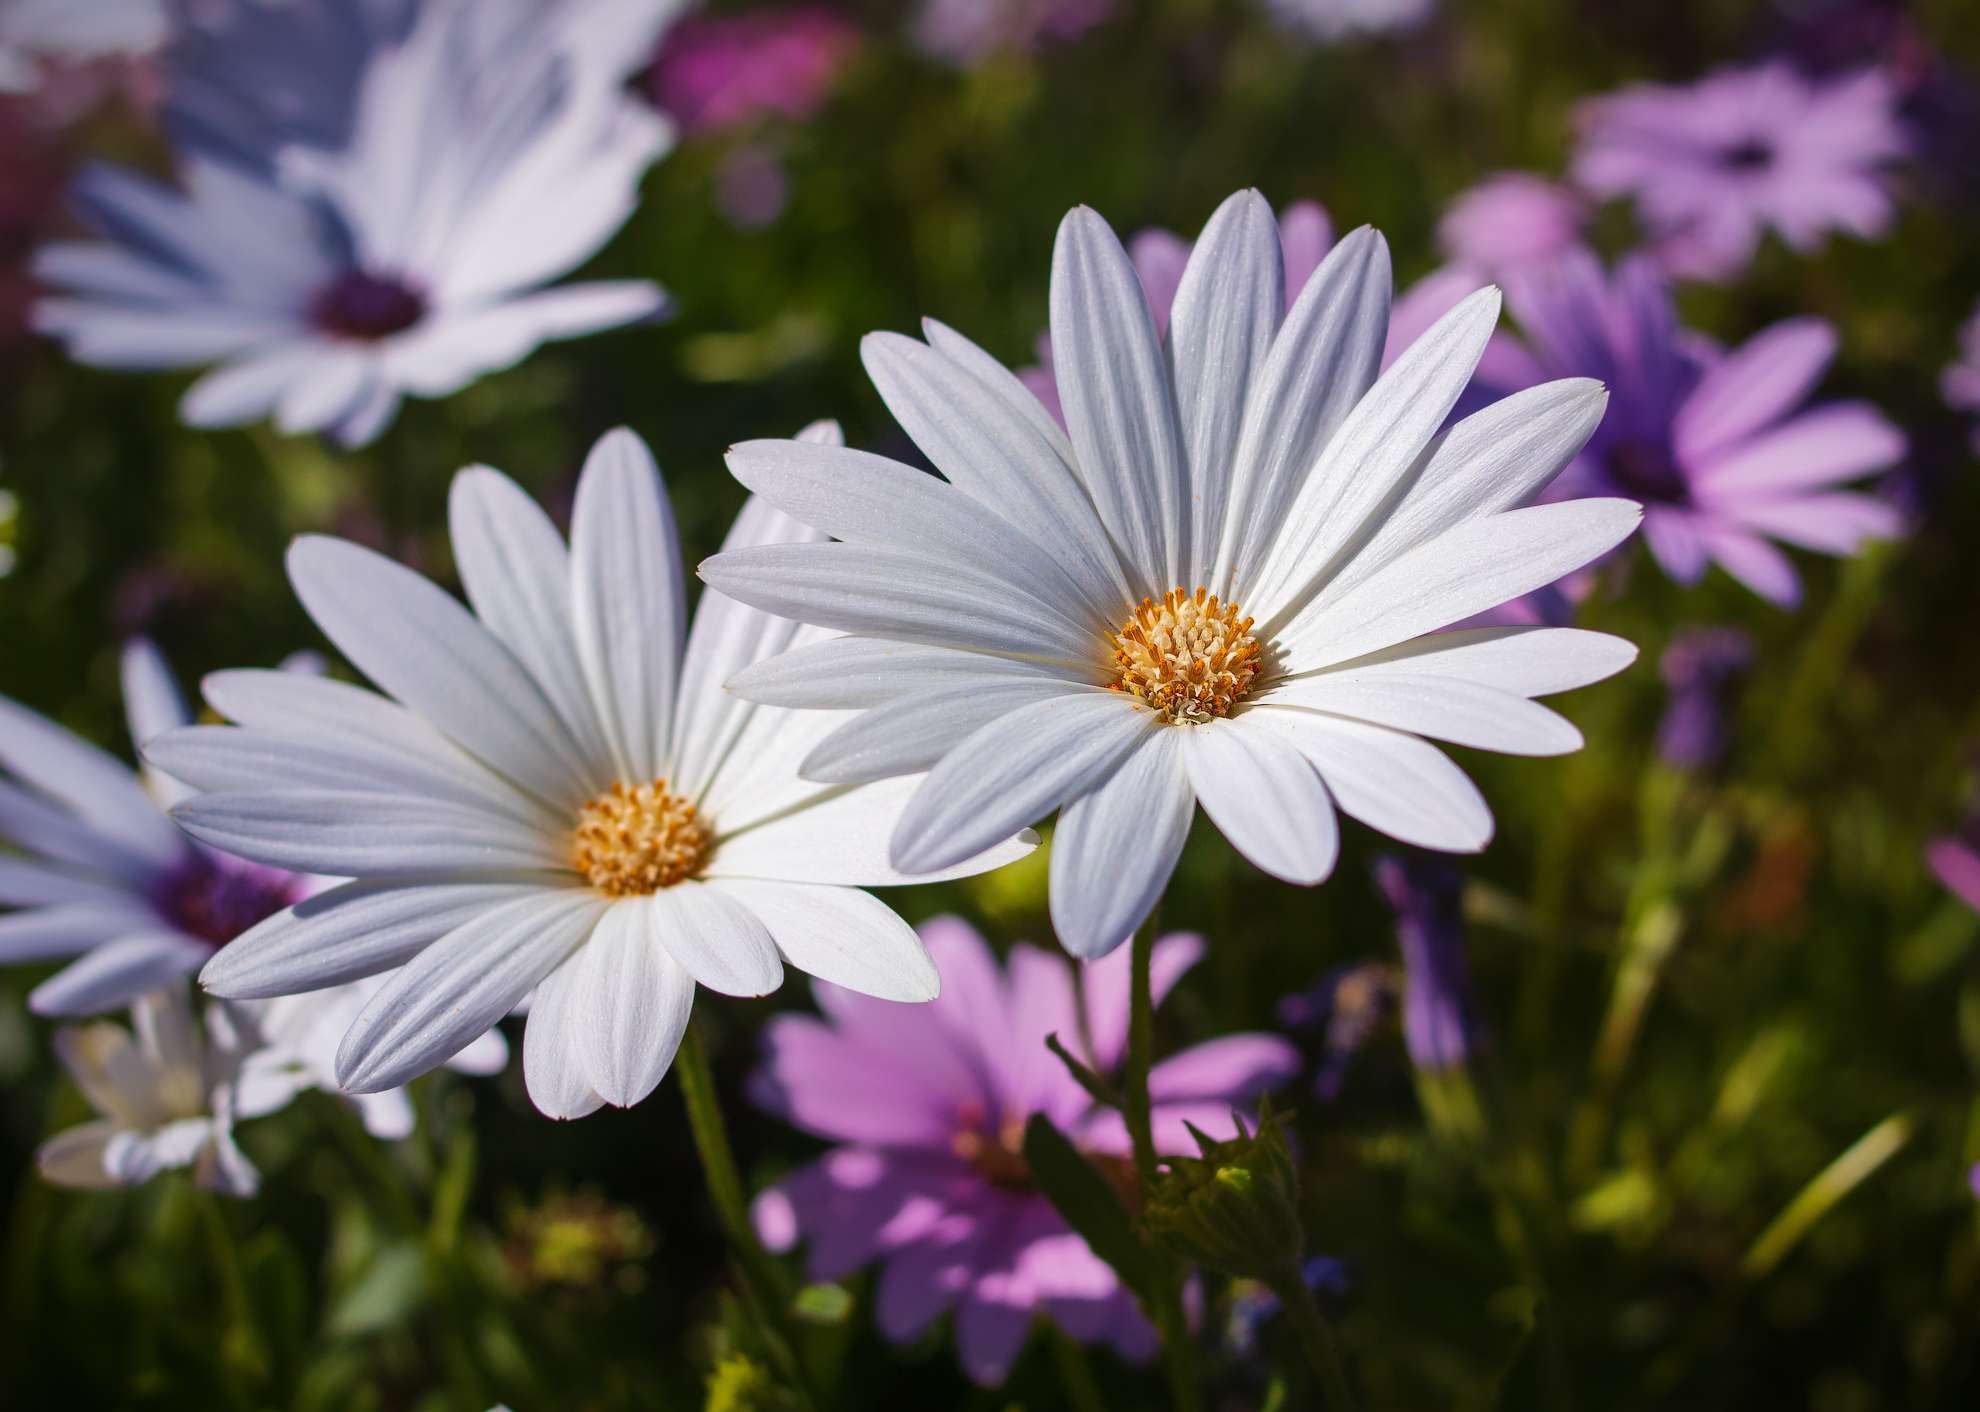
flower, flowering plant, petal, plant, spring, wildflower, daisy family, botany, daisy, marguerite daisy, aster, close up, grass, annual plant, photography, macro photography, plant stem, herbaceous plant, cosmos, asterales, meadow, perennial plant